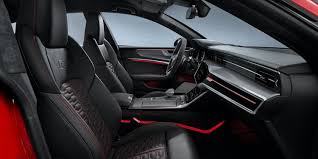
Label: noambulance